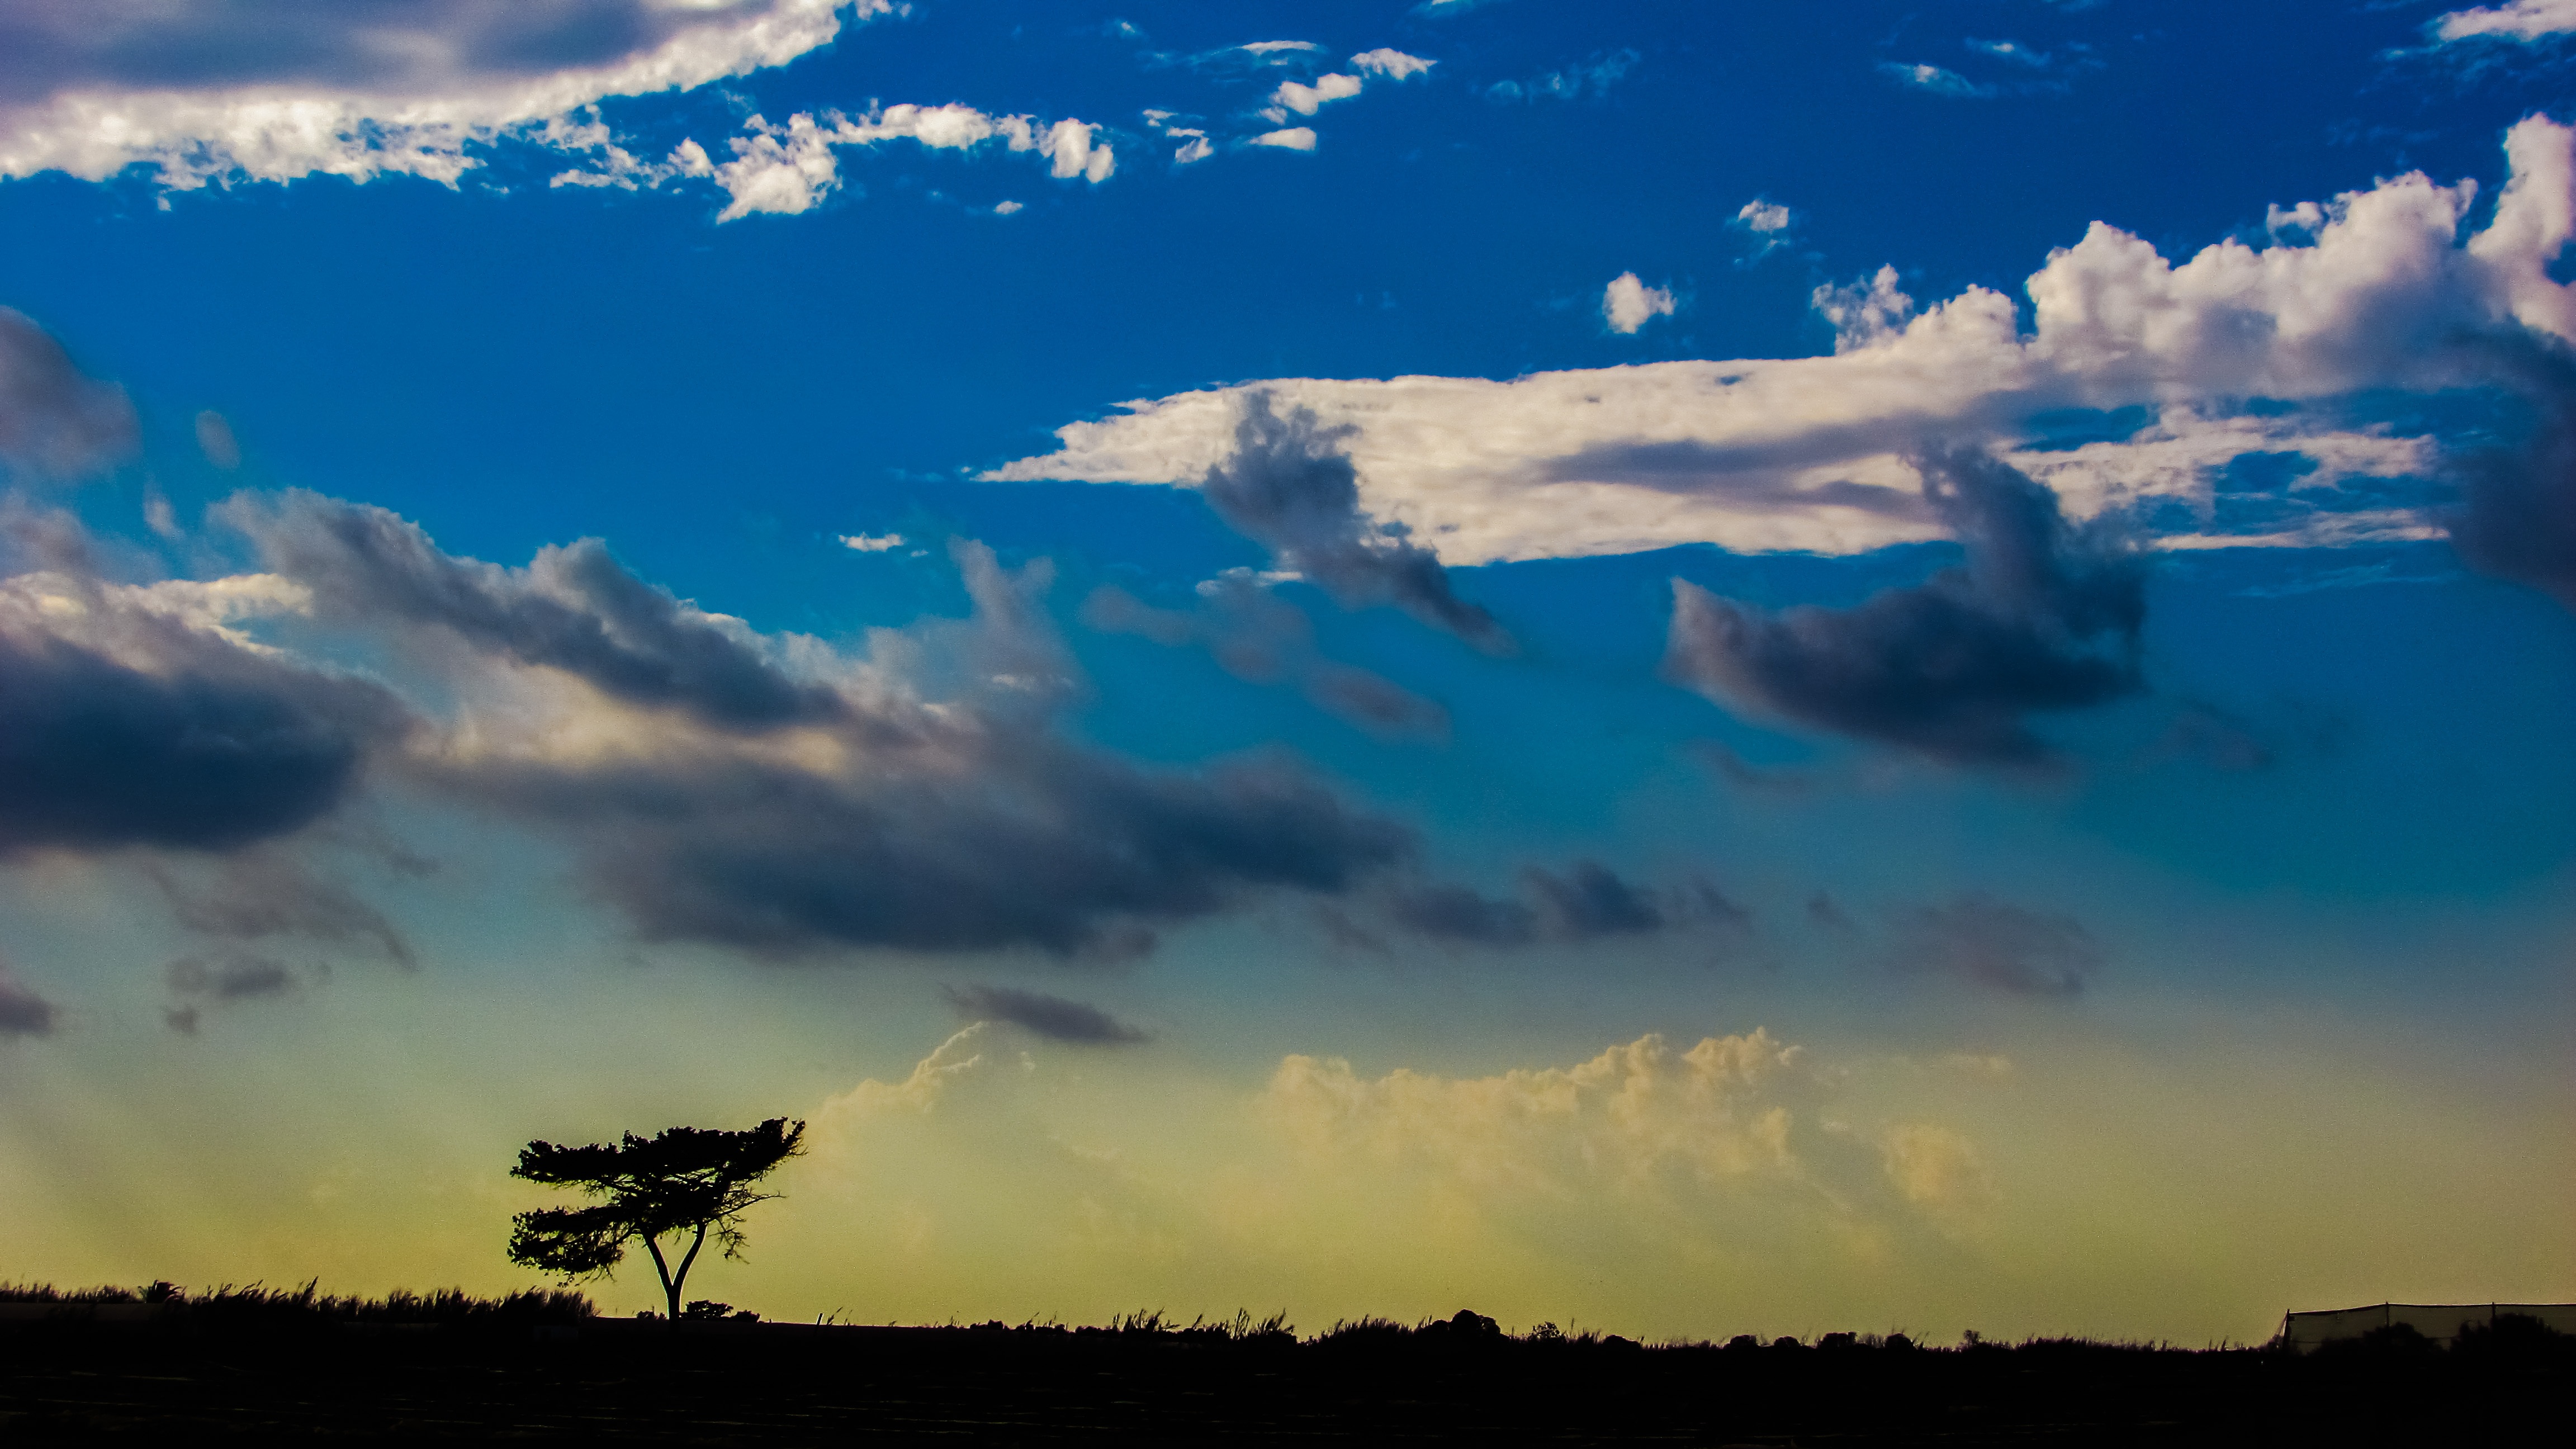
landscape, horizon, mountain, cloud, sky, sunrise, sunset, countryside, sunlight, morning, dawn, atmosphere, dusk, evening, reflection, autumn, plain, clouds, afternoon, cyprus, paralimni, kapparis, meteorological phenomenon, atmospheric phenomenon, atmosphere of earth